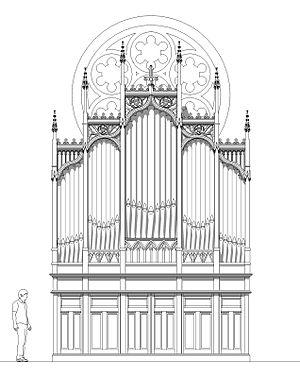
Redessin du buffet de l'orgue Joseph Merklin (1882) de l'église Saint-Laurent du Puy-en-Velay en Haute-Loire (43), France. Rendu
L'église Saint-Laurent est une église catholique située au Puy-en-Velay, en France.
Cet article recense les orgues protégés aux monuments historiques en Auvergne, France.